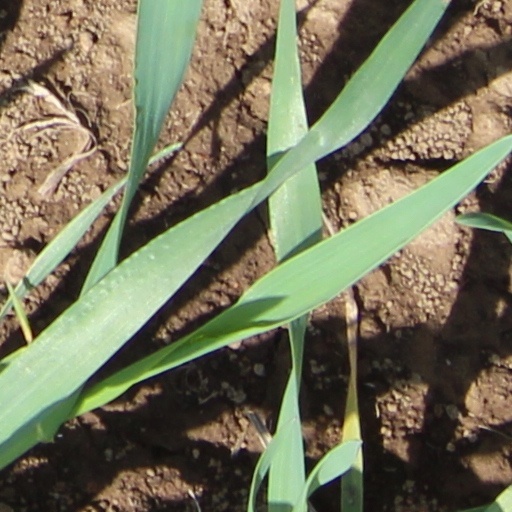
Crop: wheat